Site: brandenburg
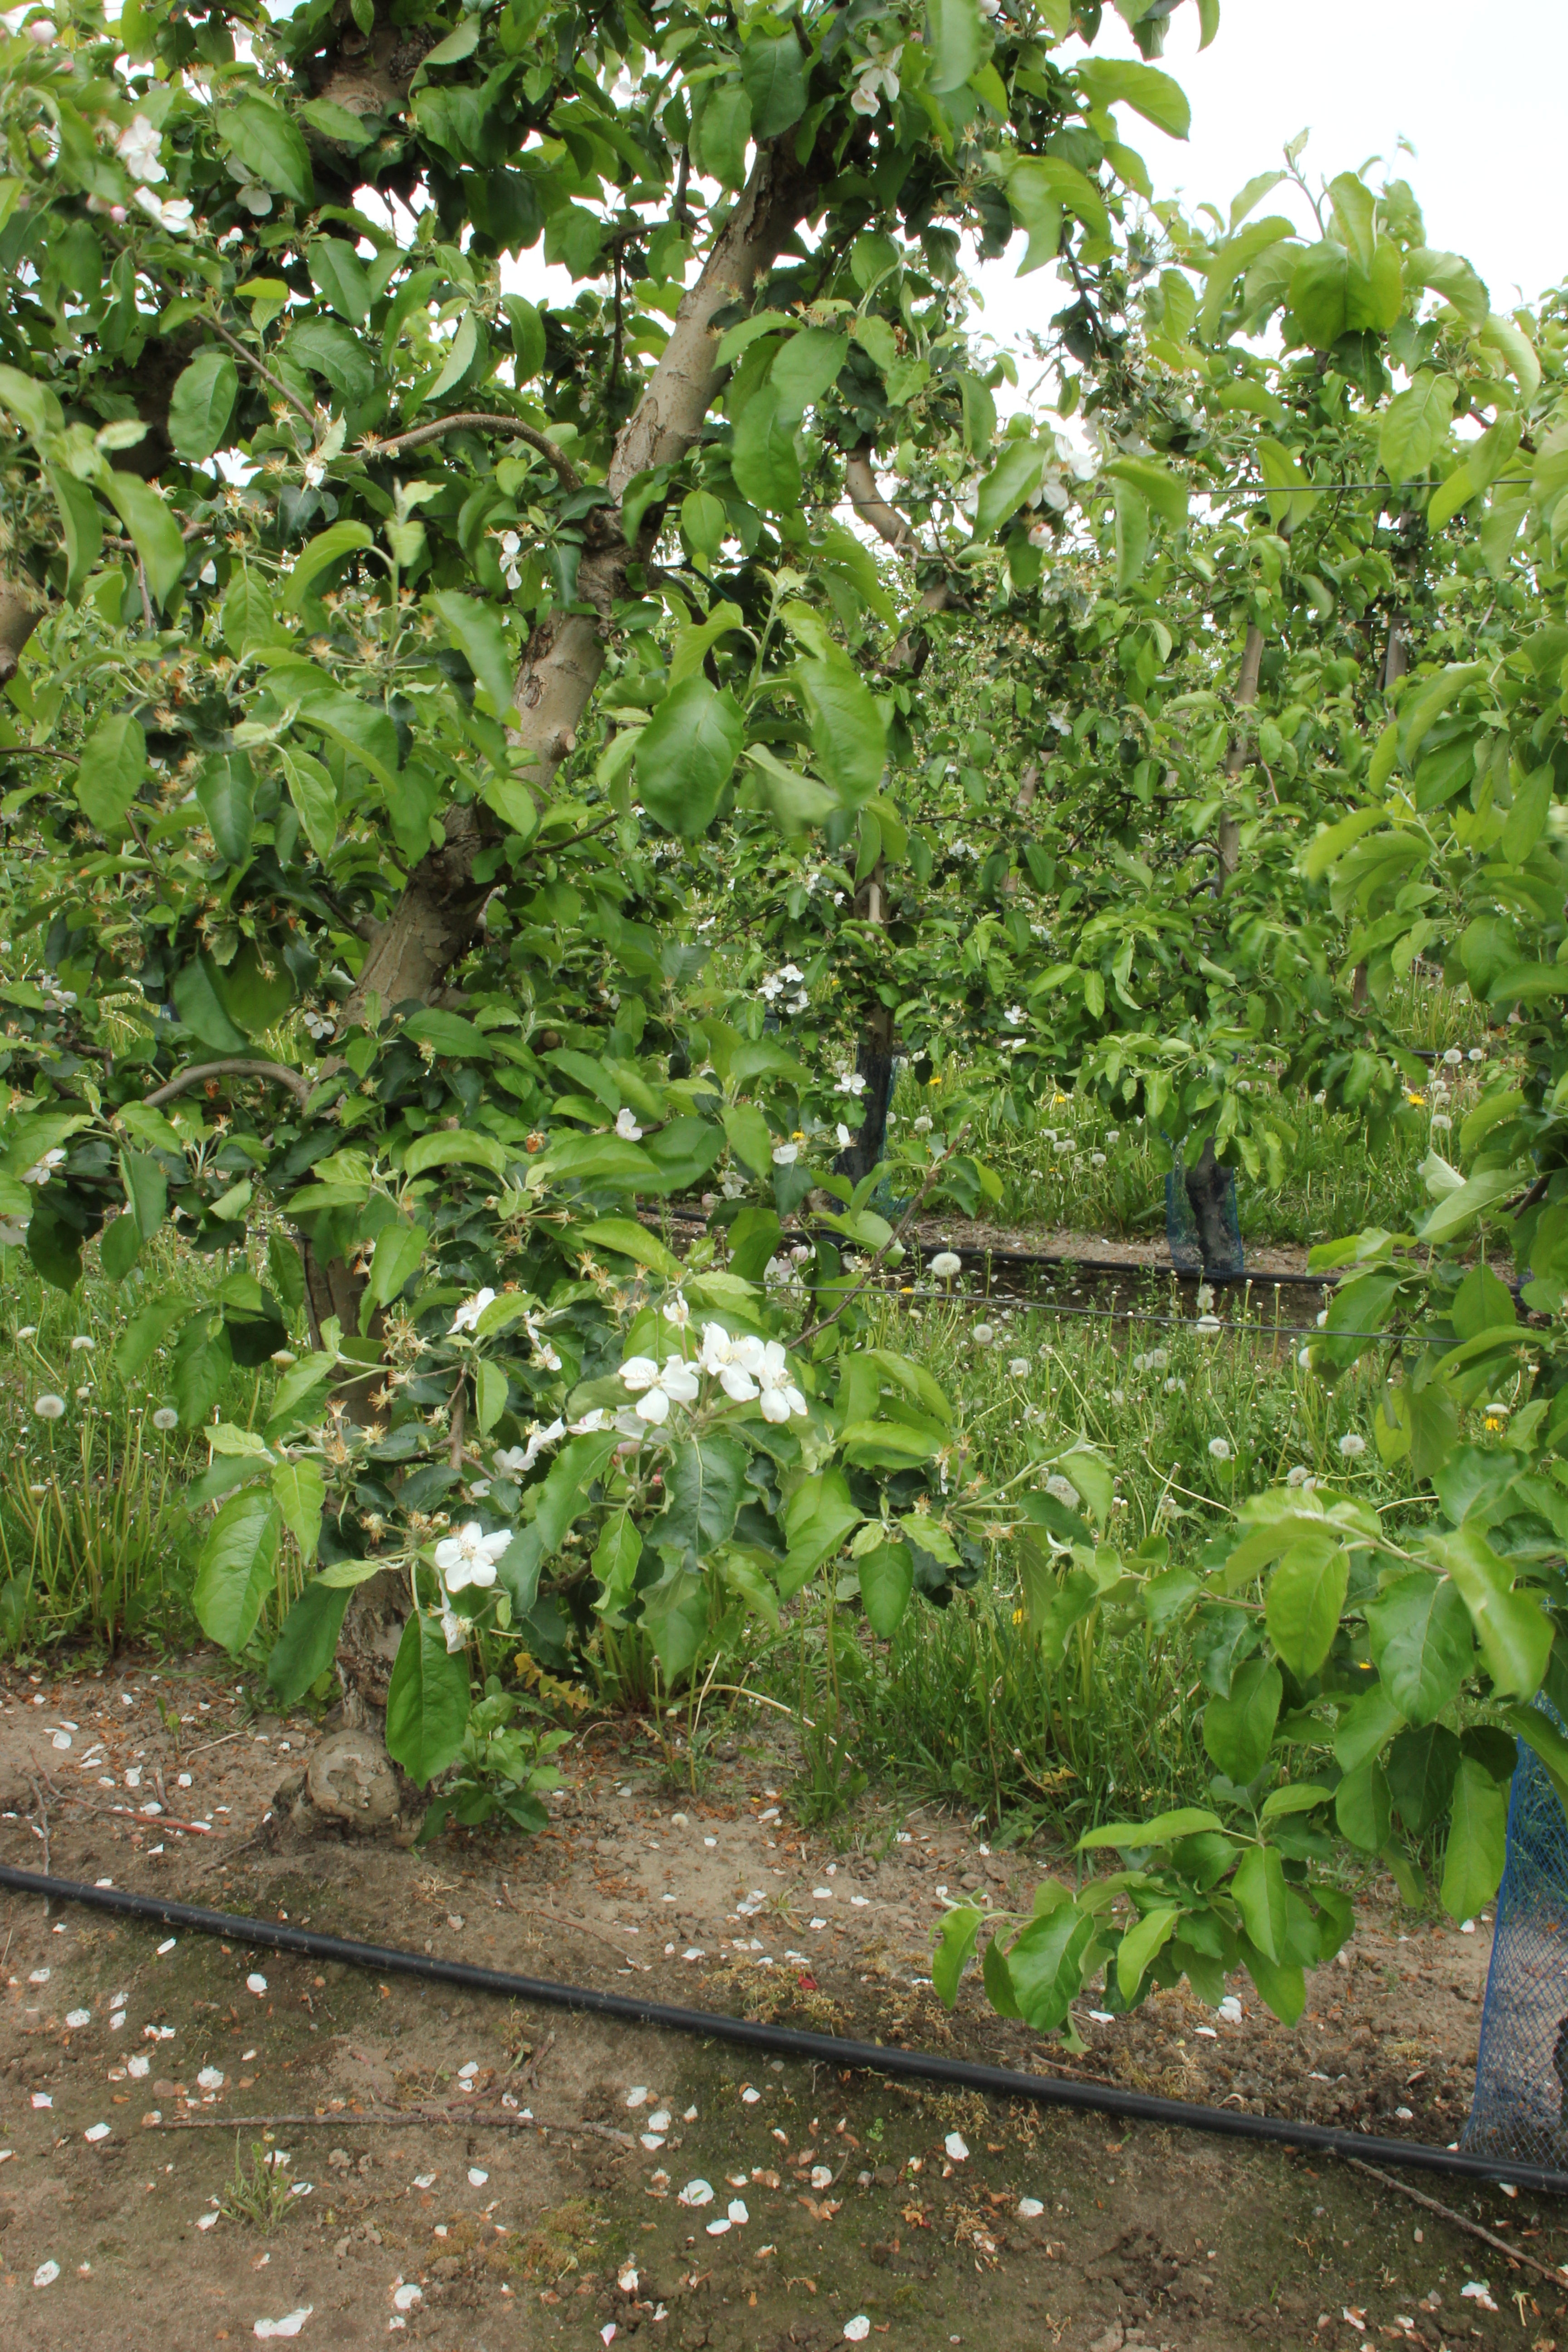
Growth stage (BBCH 67): Flowering